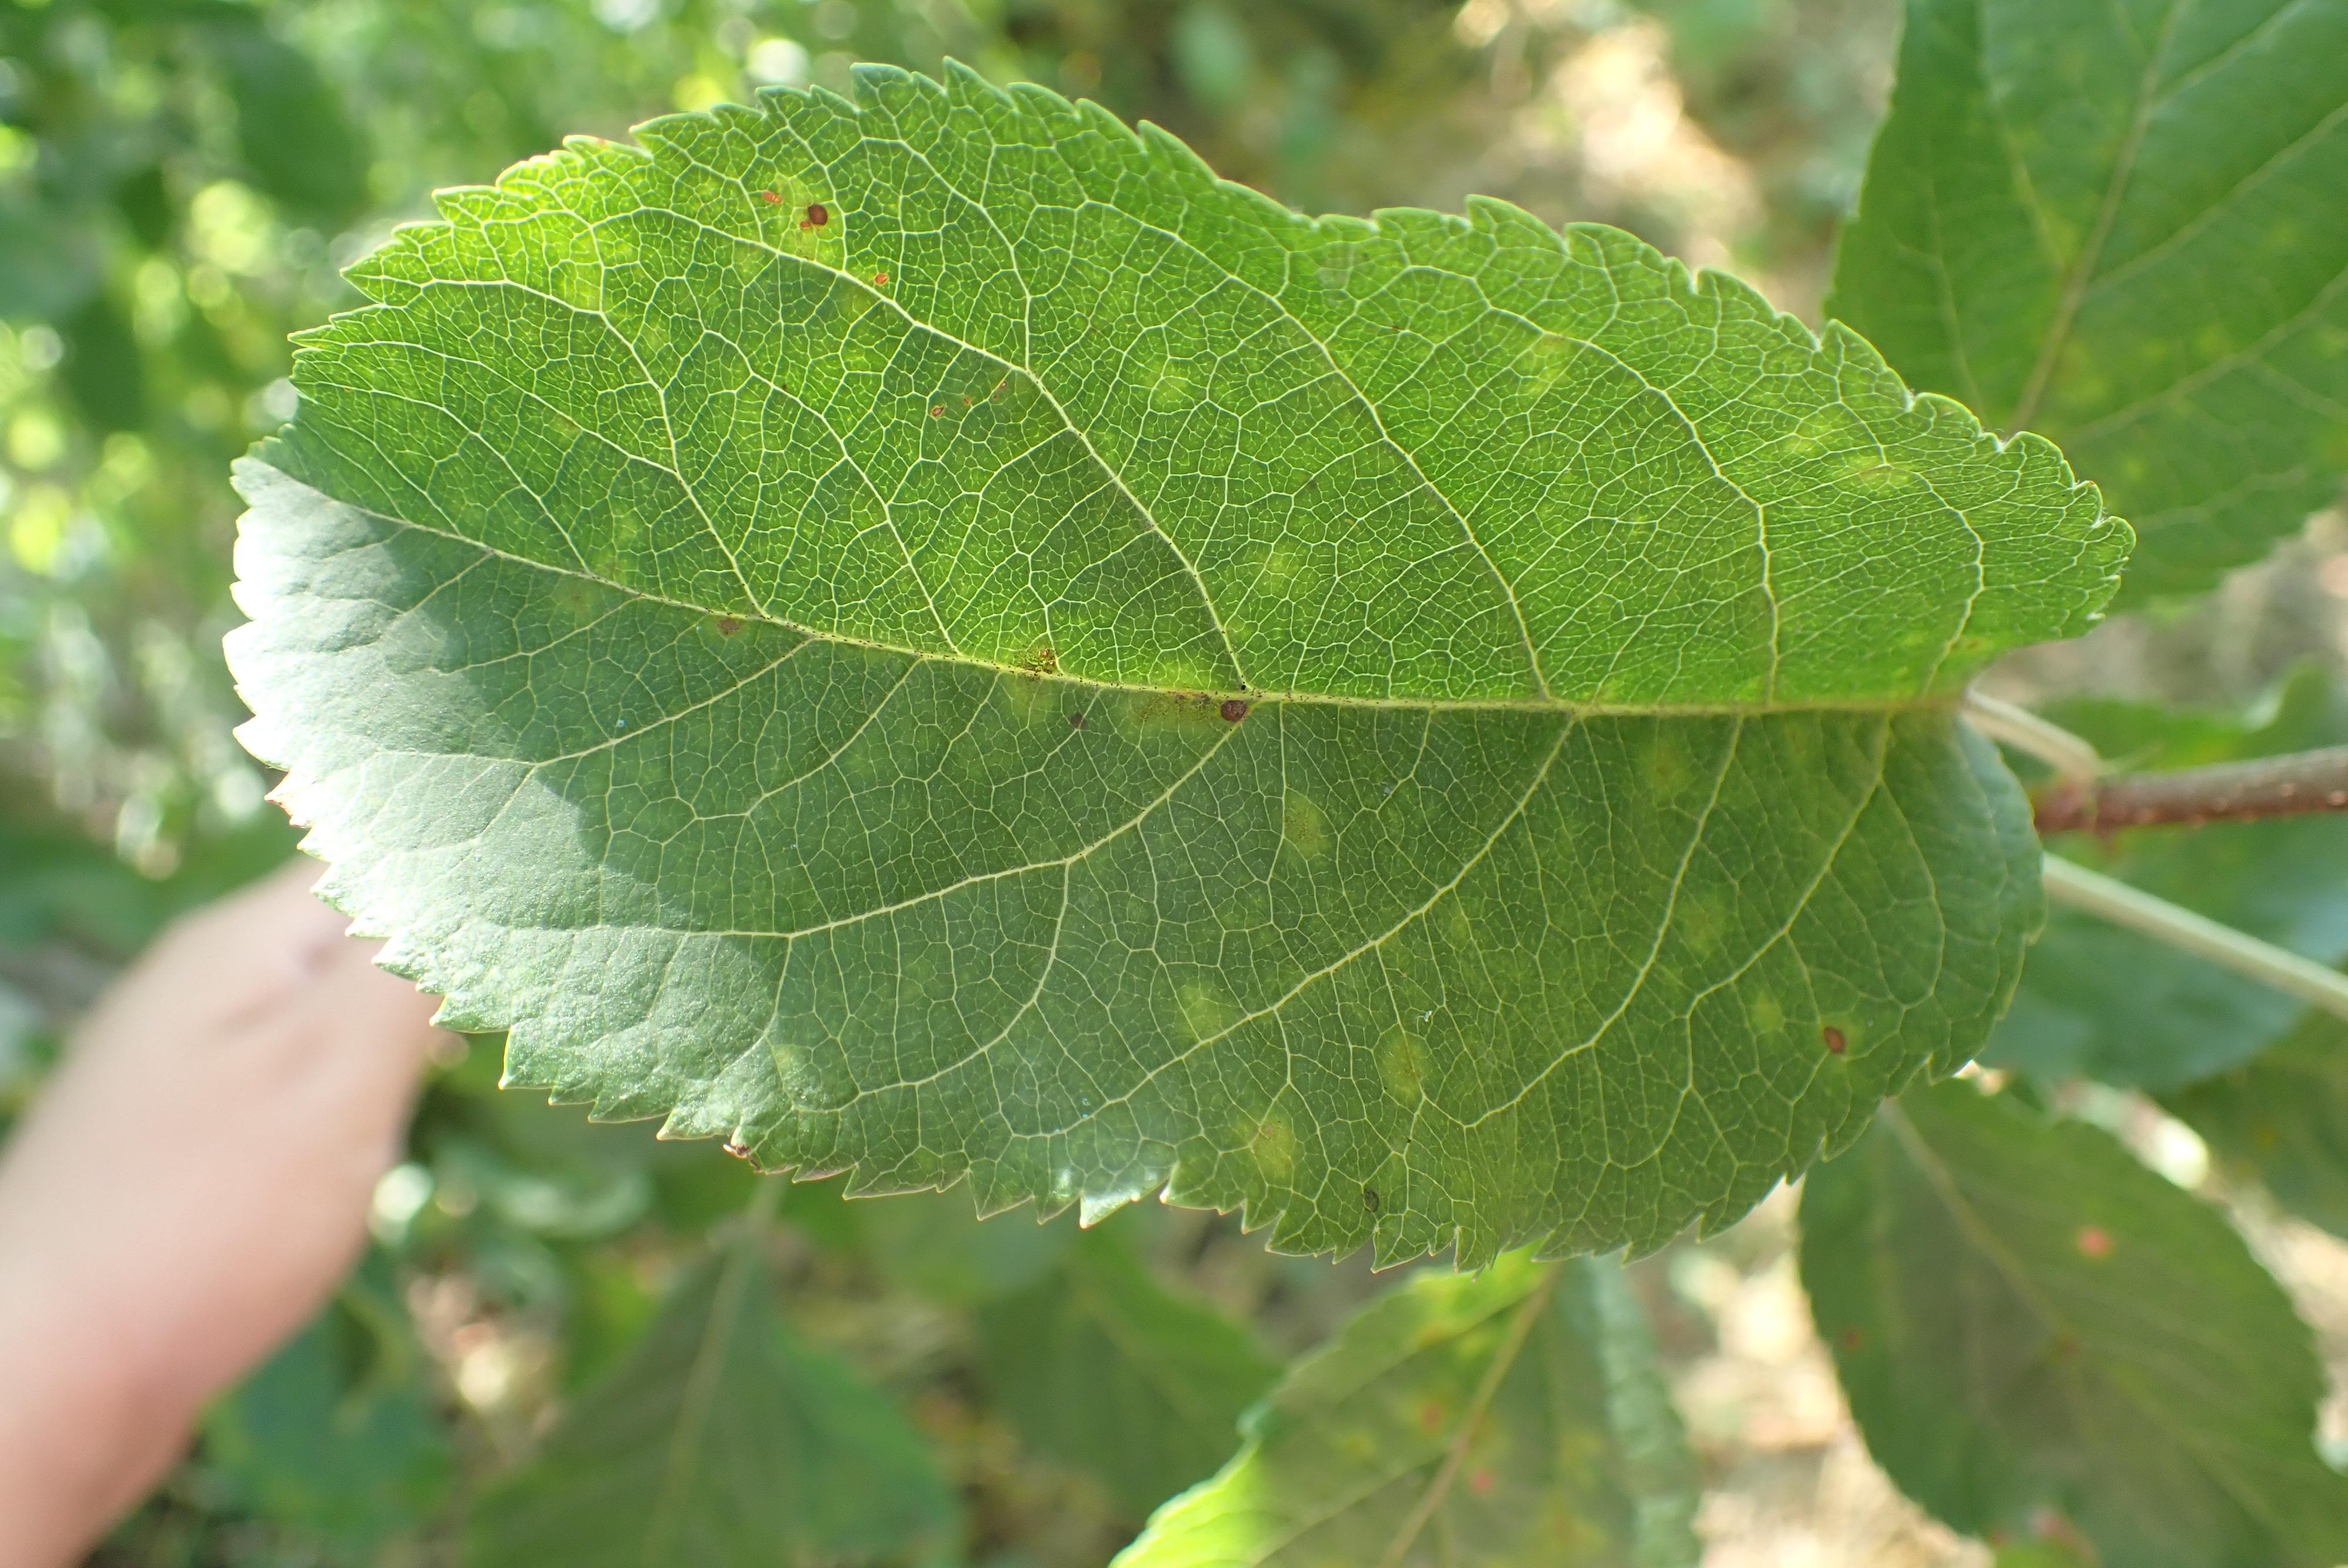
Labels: scab